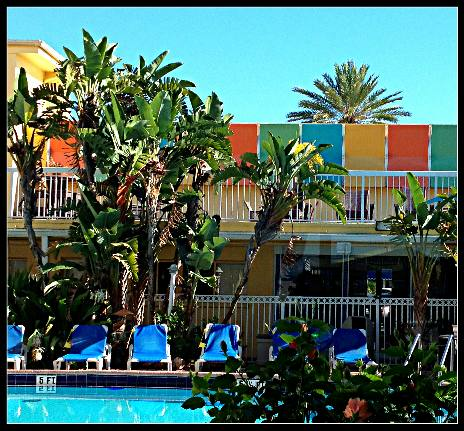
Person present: No